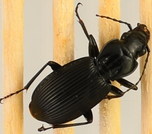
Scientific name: Pterostichus lachrymosus
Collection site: Mountain Lake Biological Station NEON (MLBS), plot MLBS_009